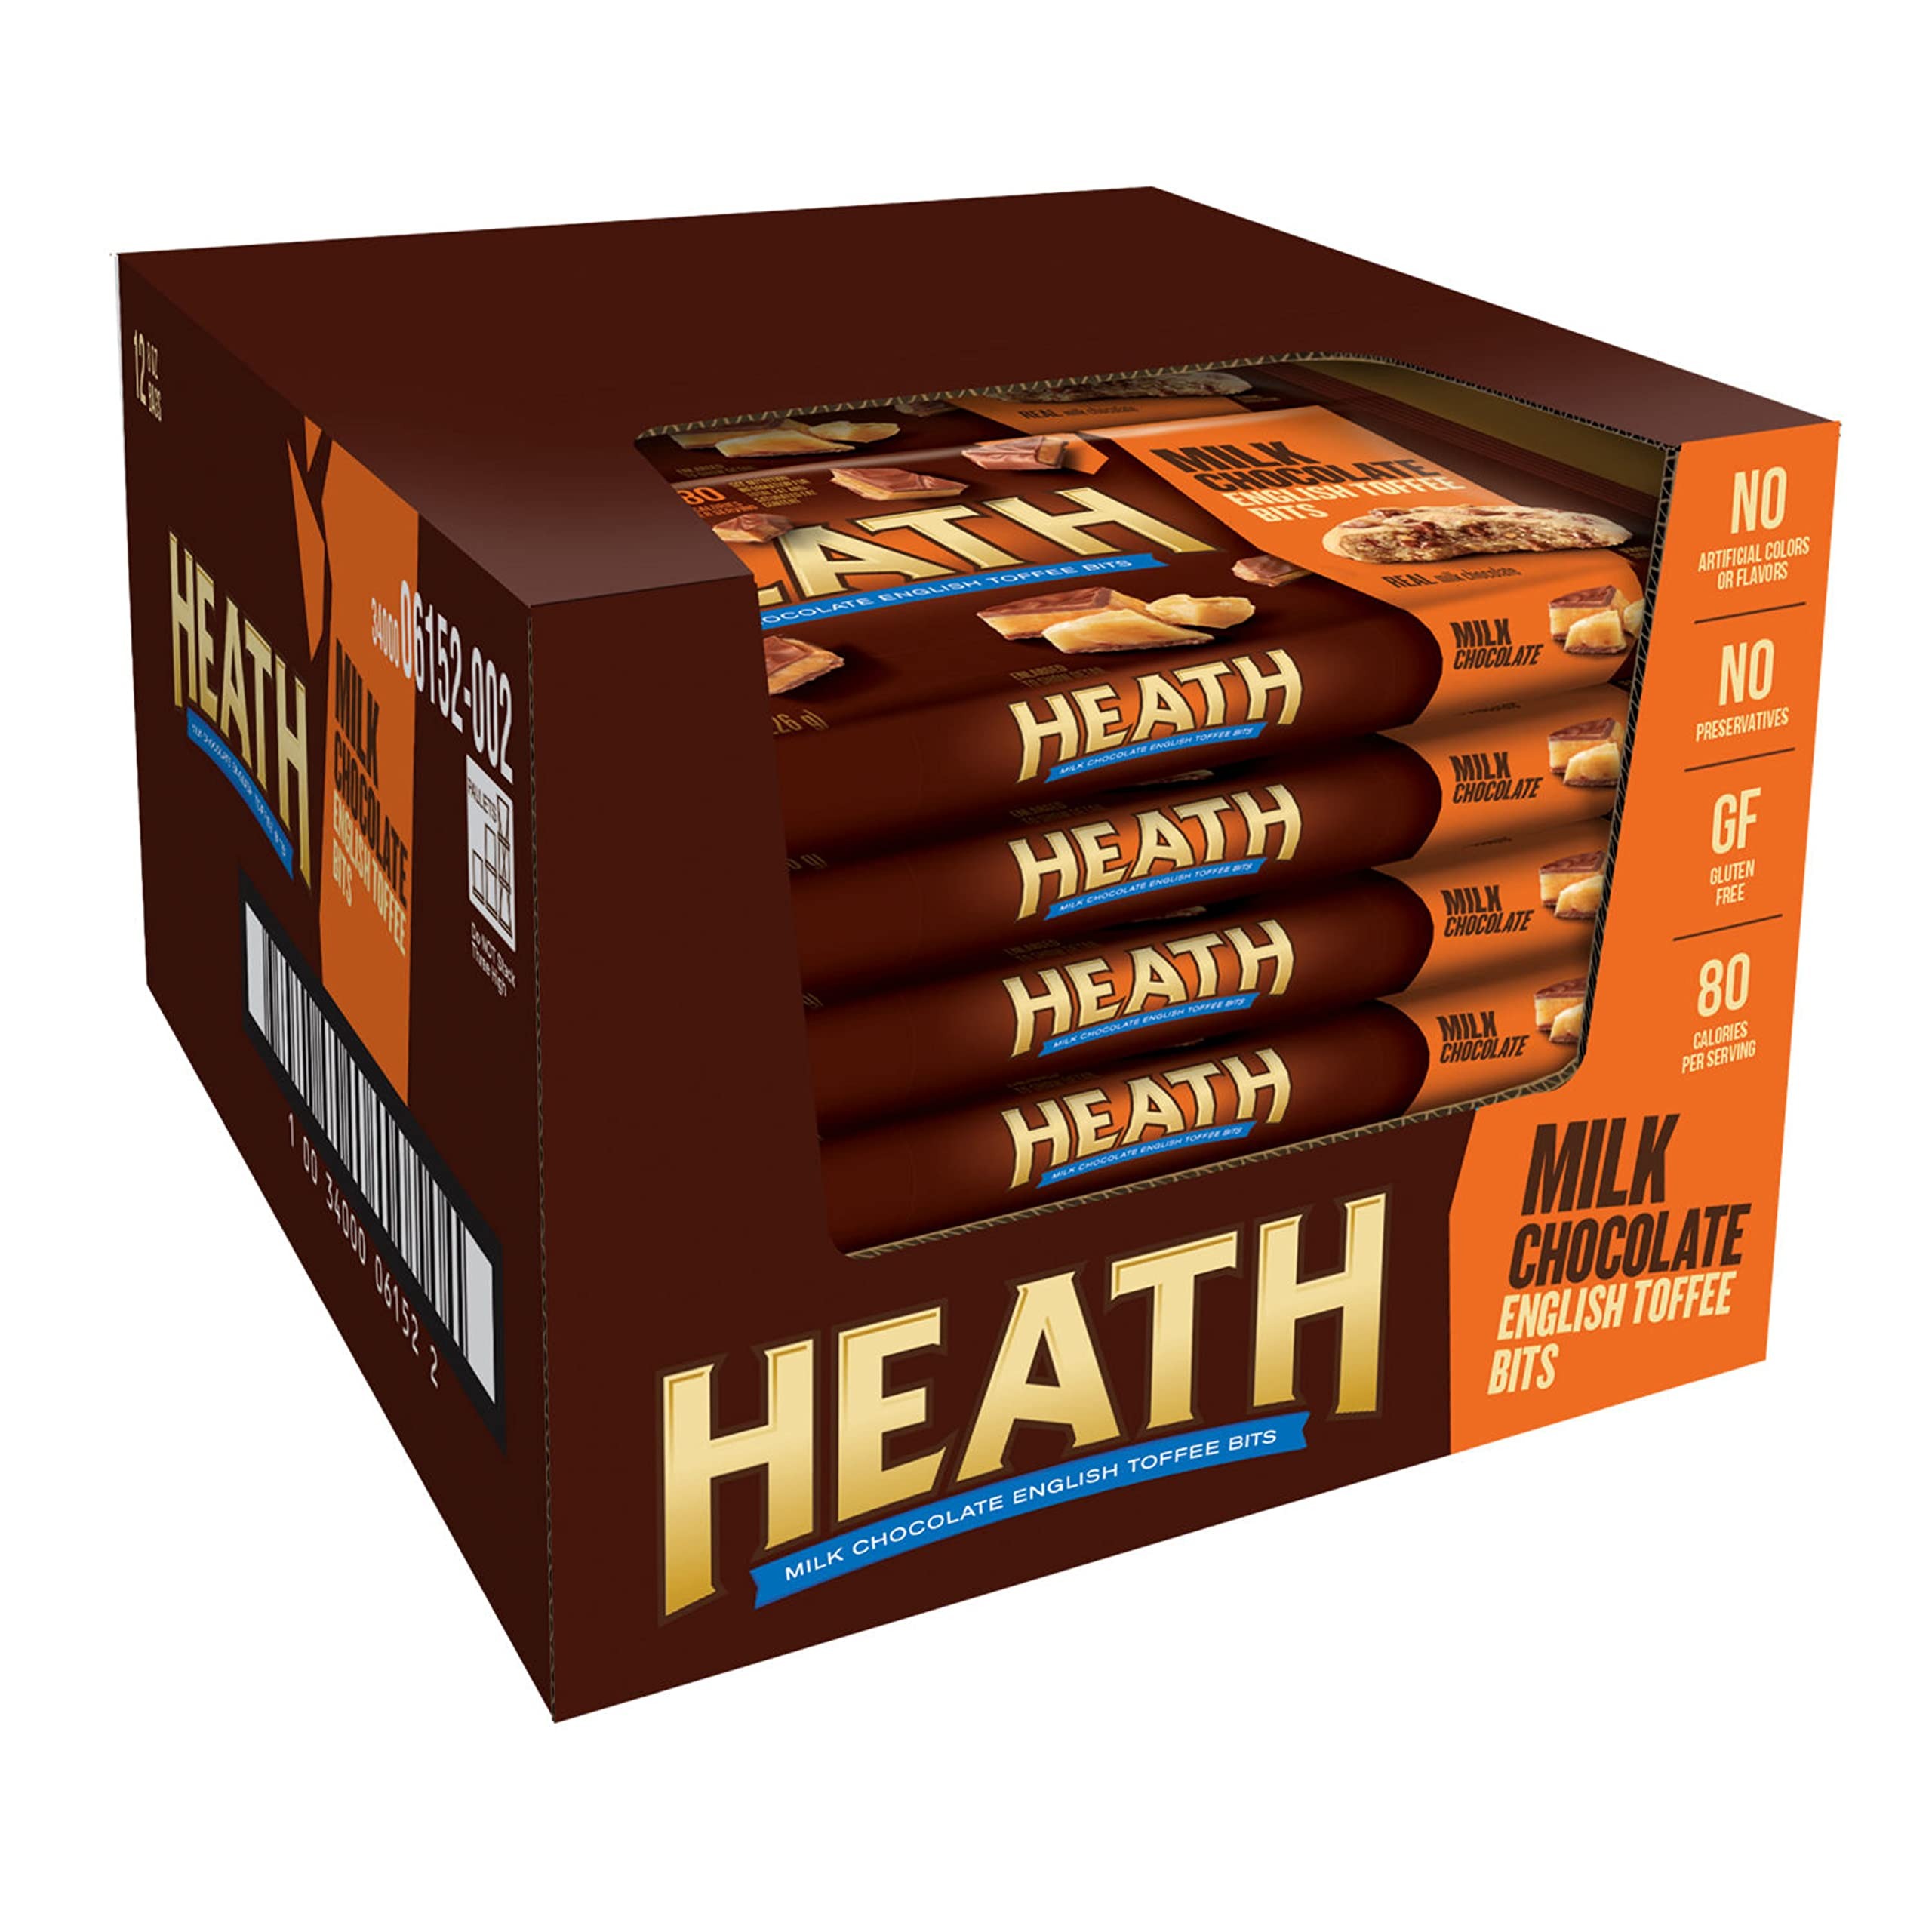
Item Name: HEATH Milk Chocolate English Toffee Baking Bits, Bulk Gluten Free, 8 oz Bags (12 Count)
Bullet Point 1: Contains twelve (12) 8-ounce bags of HEATH Milk Chocolate English Toffee Baking Bits in a bulk case
Bullet Point 2: Baking morsels ready for all your chocolaty recipes like pancakes, brownies, muffins, chocolate-covered treats and more
Bullet Point 3: Gluten-free and kosher-certified milk chocolate and English toffee bits with no artificial colors, flavors or preservatives inside 12 bags to retain freshness
Bullet Point 4: Bake birthday treats, holiday desserts and other homemade recipes with chocolate, toffee baking bits
Bullet Point 5: Give your ice cream sundaes and home-baked treats a delicious crunch with HEATH chocolate toffee bits that fit right into your Halloween, Christmas, Valentine's Day and Easter candy selections
Value: 96.0
Unit: ounce

Price: 2.935